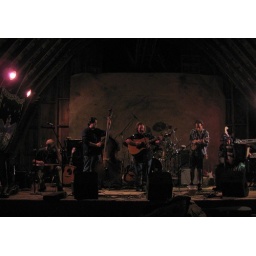
goat in the barn